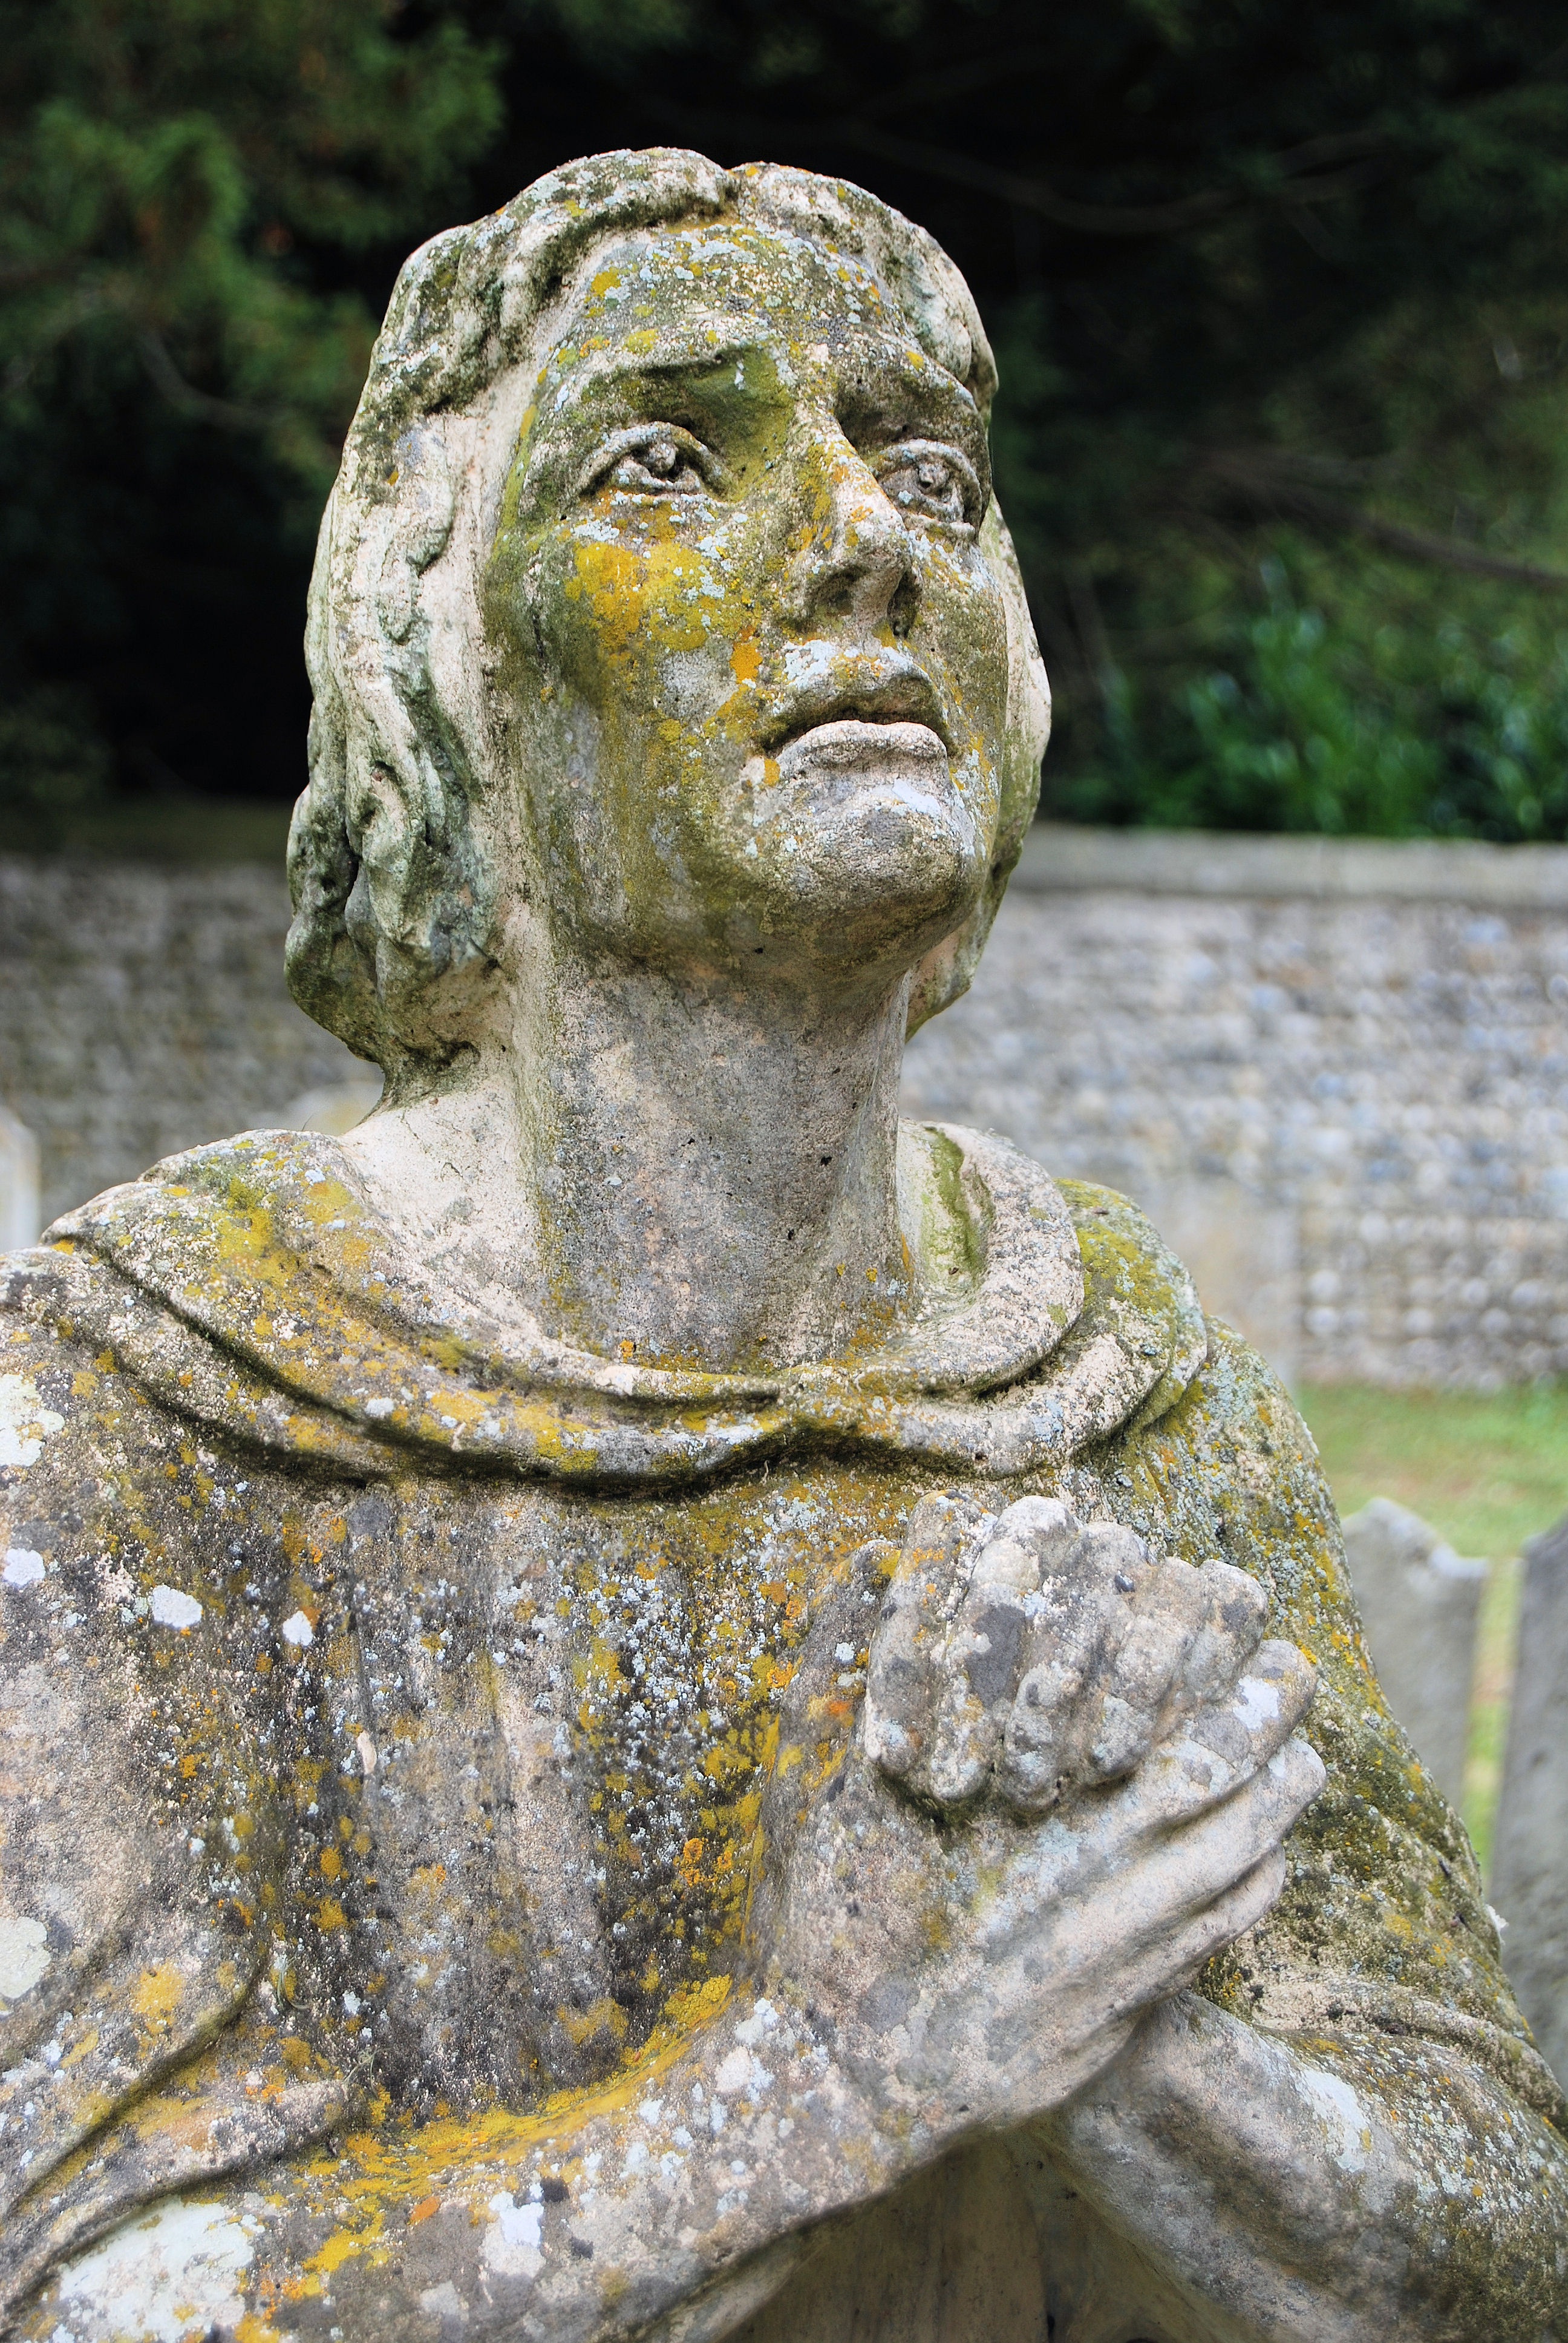
monument, statue, praying, sad, sculpture, memorial, art, figure, temple, head, cemetary, carving, churchyard, mythology, archaeological site, stone carving, ancient history